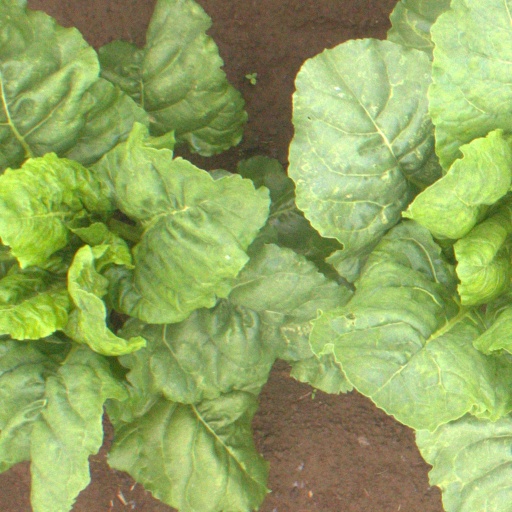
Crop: sugar beet